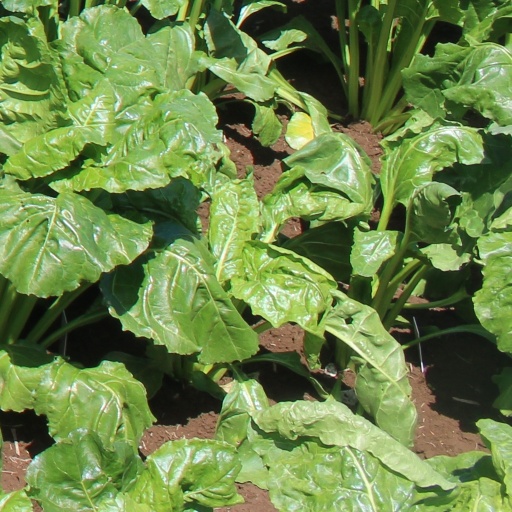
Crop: sugar beet